Félix Barthe

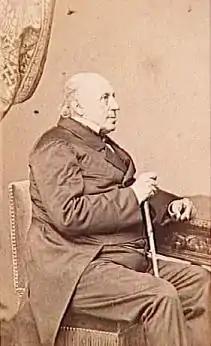

Félix Barthe (28 July 1795 – 28 February 1863) was a French lawyer, Deputy, Minister of Public Education and then Minister of Justice. He was the first President of the Court of Accounts (1834–37, 1839–63) and became a Senator of the Second French Empire.